Department of War Studies, King's College London

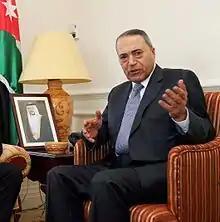

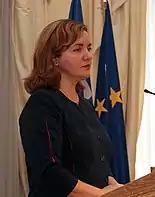

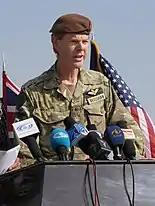

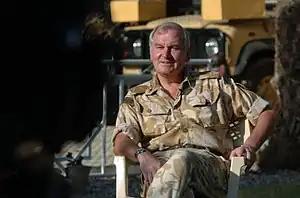

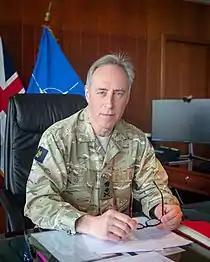

The Tolstoy Cup is an annual football match played between the students of the Department of War Studies at King's and the Department of Peace Studies at the University of Bradford since 1995. The rivalry between 'Peace Studies' and 'War Studies' was featured on the "Financial Times" list of "Great college sports rivalries". The competition is named after "War and Peace", the 1869 novel written by the Russian author Leo Tolstoy. The "trophy" is a framed copy of the book. It is kept by the department of the current winners.